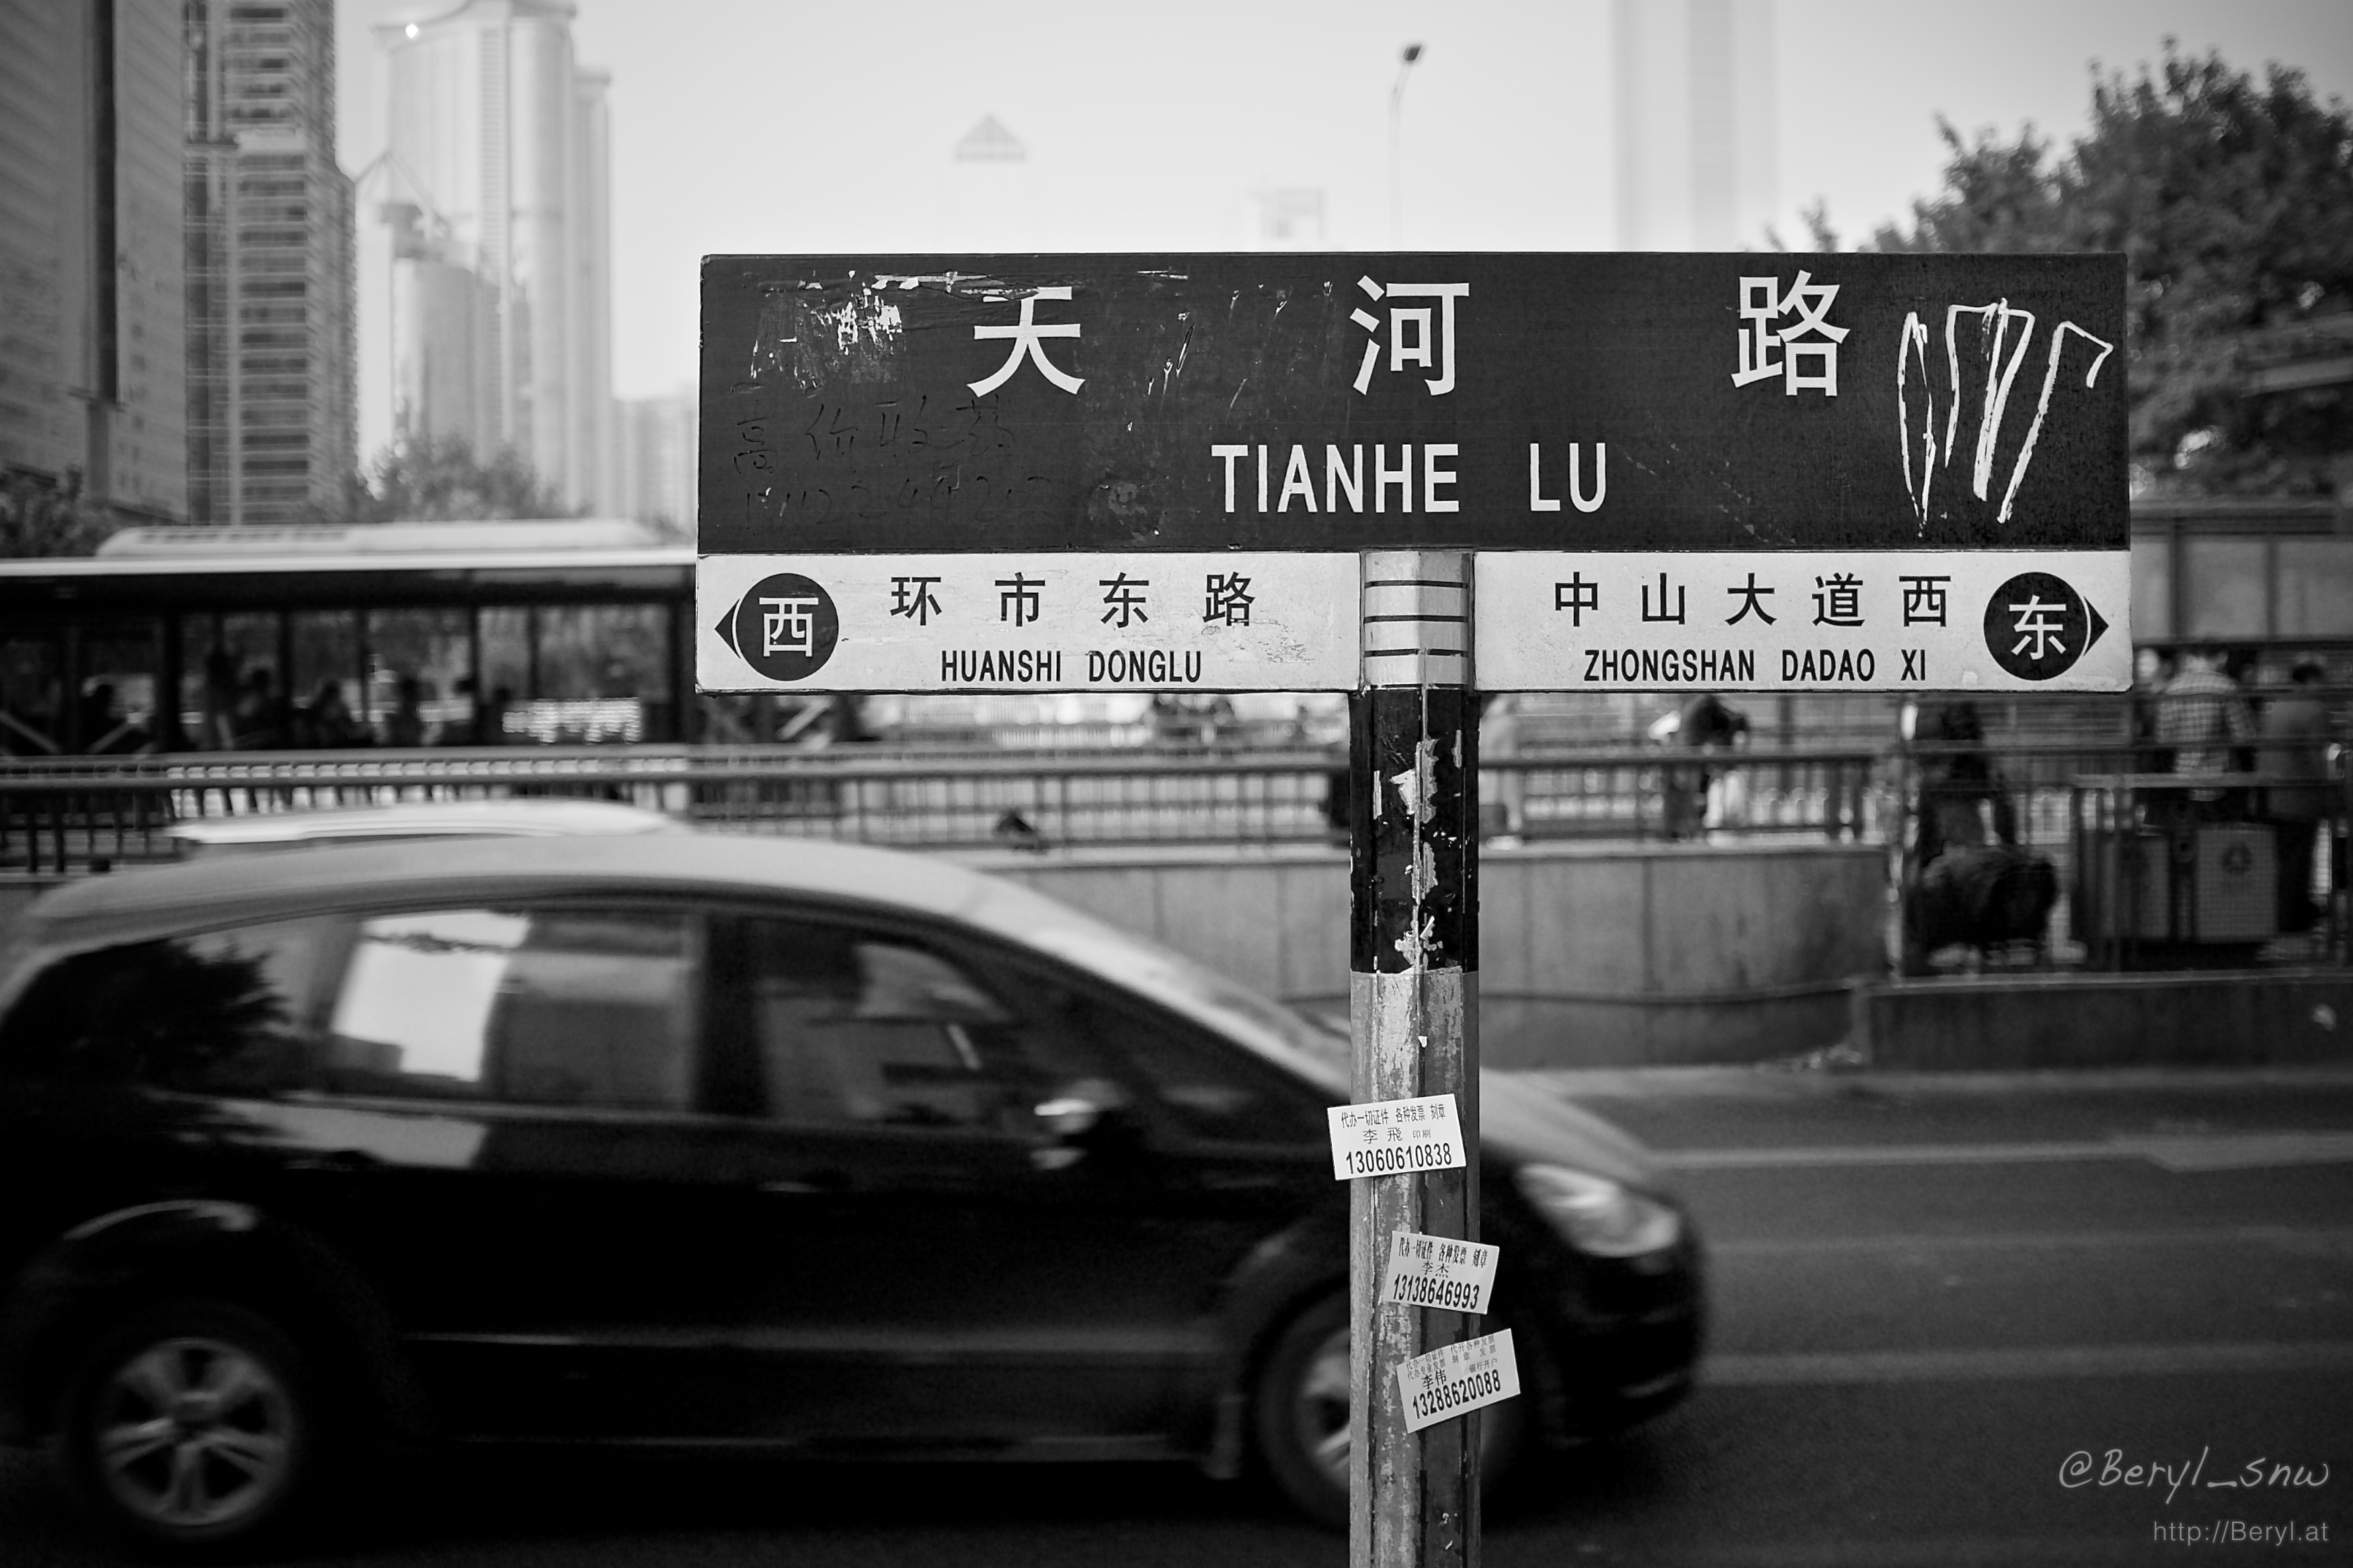
black and white, road, street, car, city, urban, advertising, dark, fujifilm, vehicle, dirty, black, monochrome, lane, bw, blackandwhite, 35mm, infrastructure, snapshot, f2, mirrorless, x100s, monochrome photography